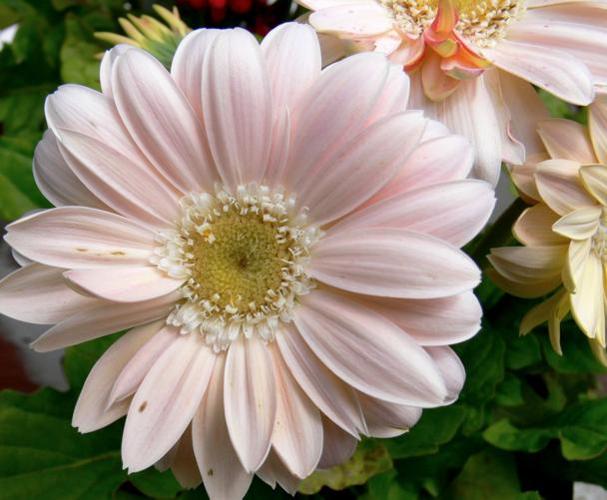
Label: barbeton daisy